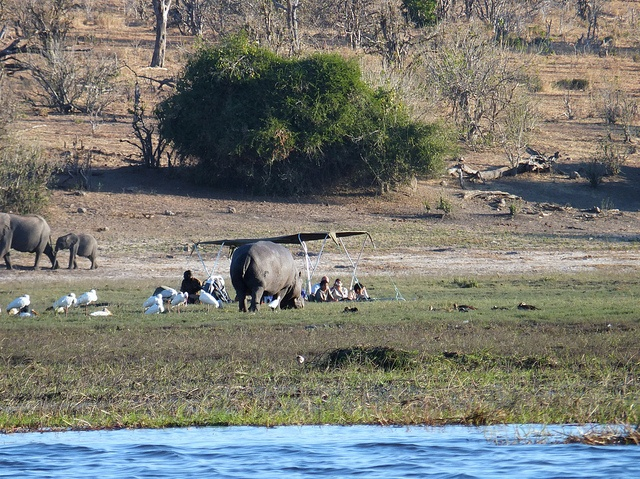
People on a car driving past elephants and a hippo.
People under a tent while elephants and a hippo graze.
a hippo walks in a savanna near a group of people
A couple of wild animals walking around during the day.
 A rhino and a baby elephant by a river.